Richard Fleischer

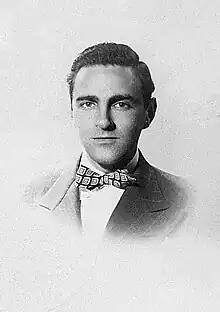
Richard Fleischer in 1946

Richard Owen Fleischer (December 8, 1916 – March 25, 2006) was an American film director. His career spanned more than four decades, beginning at the height of the Golden Age of Hollywood and lasting through the American New Wave. He was the son of animation pioneer Max Fleischer, and served as chairman of Fleischer Studios.